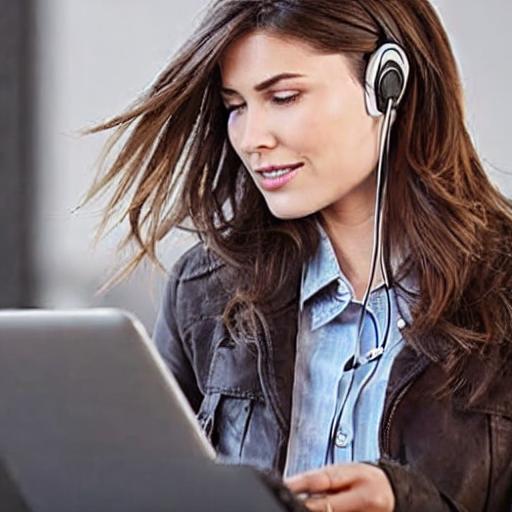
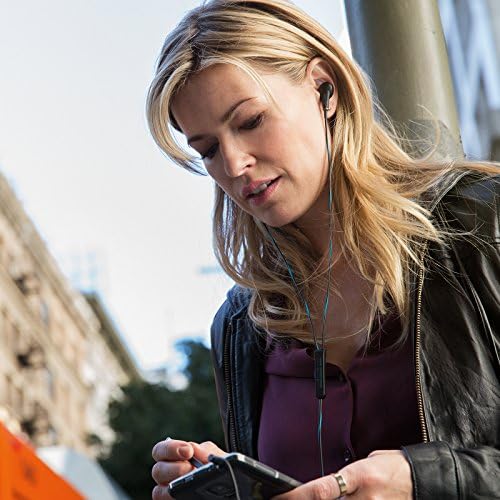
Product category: headphones
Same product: no